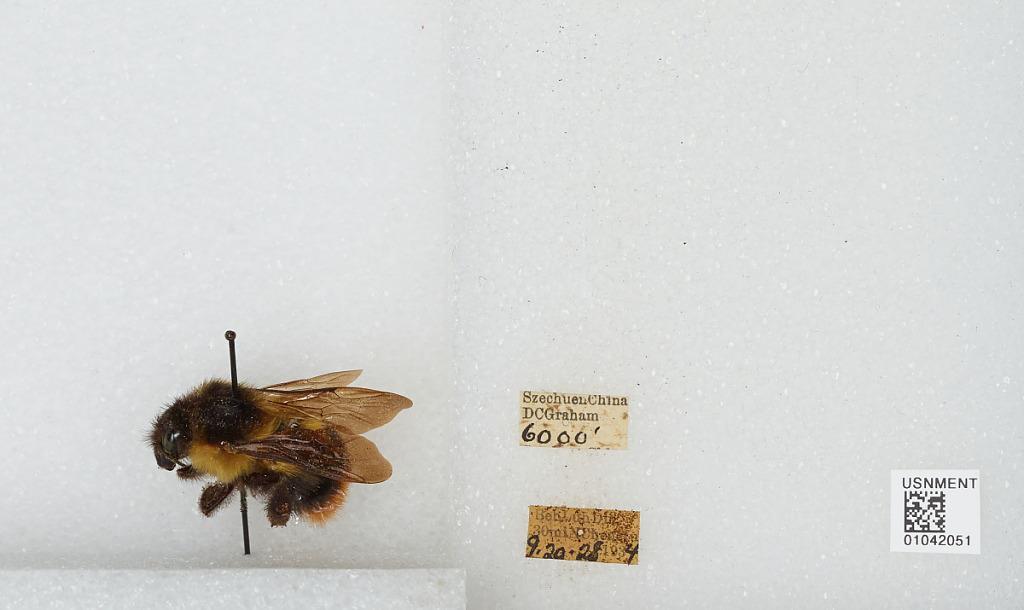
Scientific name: Bombus sp.
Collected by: D. Graham
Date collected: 1934-9-20
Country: China
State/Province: Sichuan
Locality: Beh Luh Din, 30 miles north of Chengdu